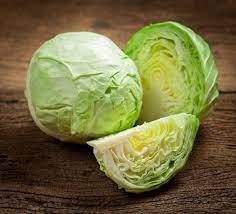
Waaw fii de seetlu naa fi ay suppome yun yun yun daggate. Waaw benn benn bi dan ko dagg benn bi ñu bayyi ko ñooñu mu nekk doom waaw ñatt. Ñu teg leen ci benn benn kii benn tegukaay. Dama jàpp ni ci ci ci ab dénk la. Waaw kom si, sãri cempte yooyu.